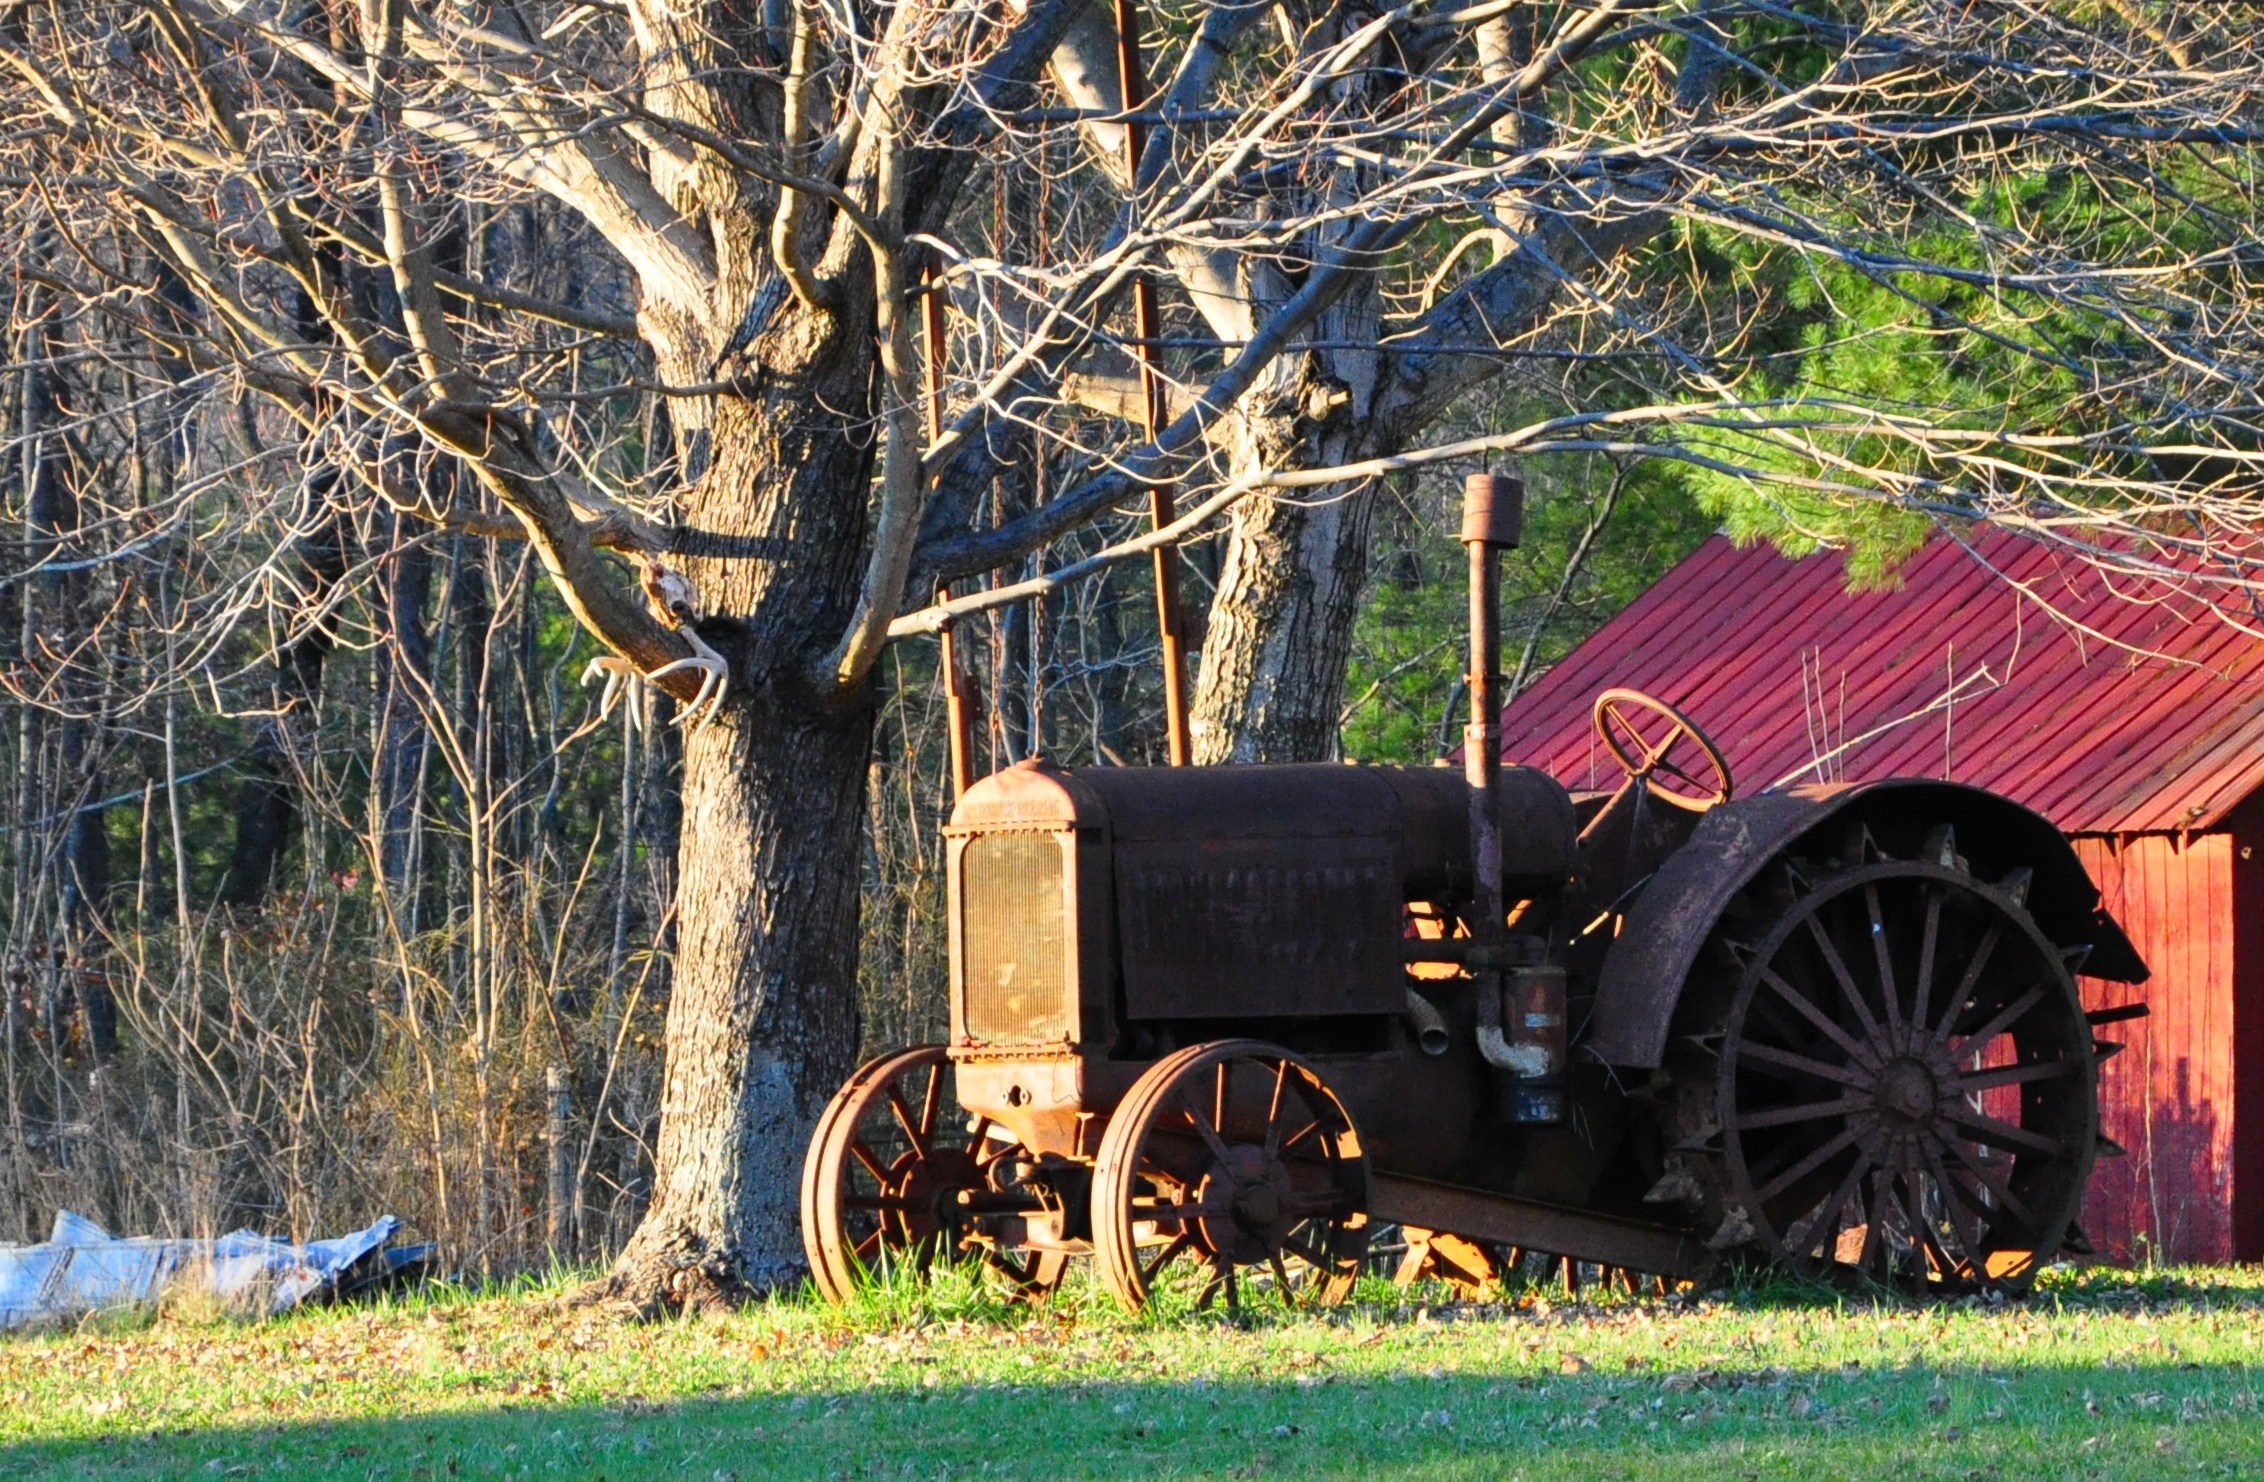
landscape, tree, nature, grass, plant, tractor, field, farm, lawn, countryside, flower, land, transport, rust, rural, farming, vehicle, equipment, machinery, agriculture, farmer, agricultural, rural area